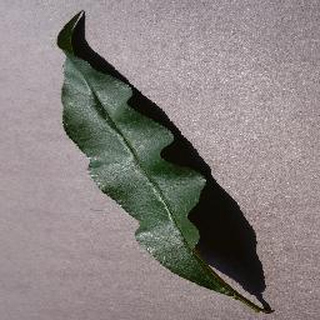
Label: healthy_peach